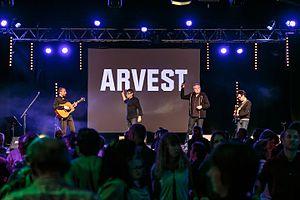
Arvest lors du fest-noz Stered au parc des expositions Lango de Morlaix le 9 avril 2016.
Arvest est un groupe de musique bretonne, qui se produit en fest-noz et en concert. Arvest combine chant traditionnel et créations nouvelles, au service de la danse bretonne et sur des textes actuels.